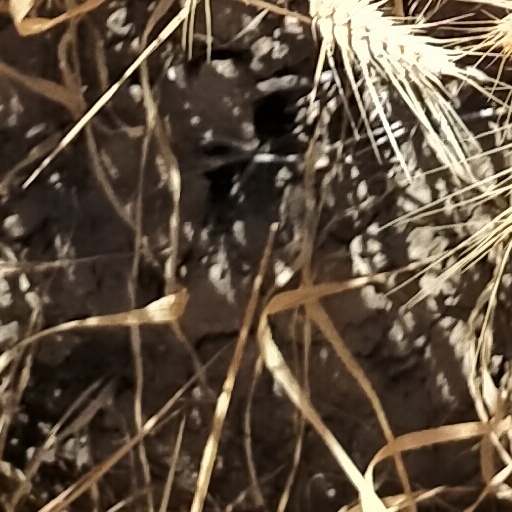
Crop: wheat